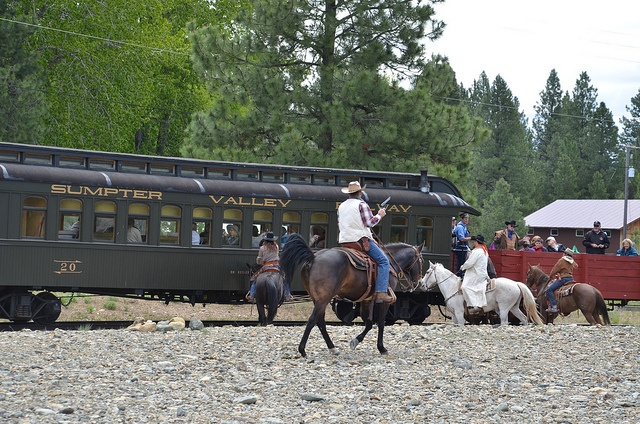
Several people on horses with a train car in the background.
A group of people are riding horses near a train.
people riding horses next to a black train
A man is riding a horse next to a train.
Several people on horses with guns putting on a show next to a train.